Géza Maróti

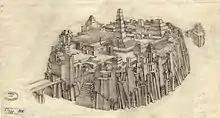
Géza Maróti's plan of Atlantis mock-up

Maróti was from a rural merchant family and began his career as a woodcarver but later went on to complete studies in Budapest and Vienna. He settled in Zebegény before the outbreak of World War I and went on to complete numerous commissions both as an architect and a sculptor for public building projects. His work, a cultural history of Atlantis, is still unpublished.